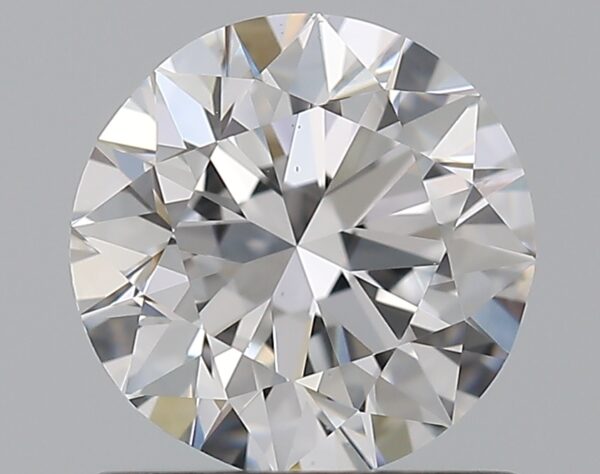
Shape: round
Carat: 1
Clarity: VS2
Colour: D
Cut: EX
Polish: EX
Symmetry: VG
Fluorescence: N
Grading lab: GIA
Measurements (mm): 6.31 x 6.39 x 3.98